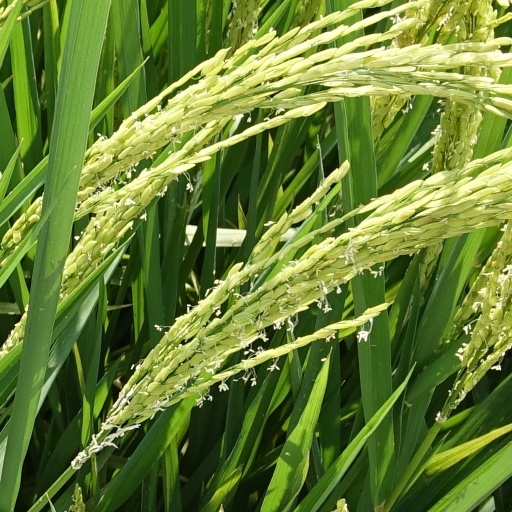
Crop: rice